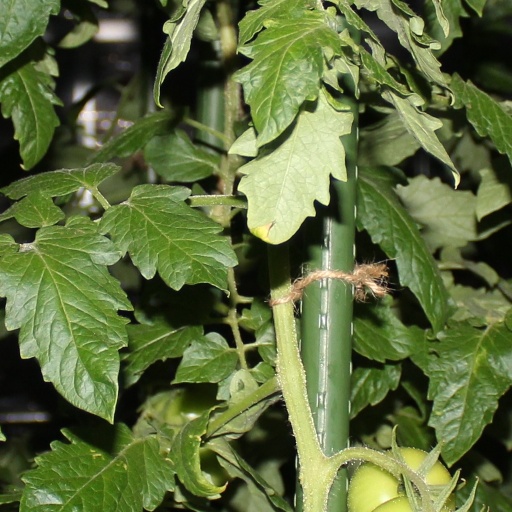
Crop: tomato